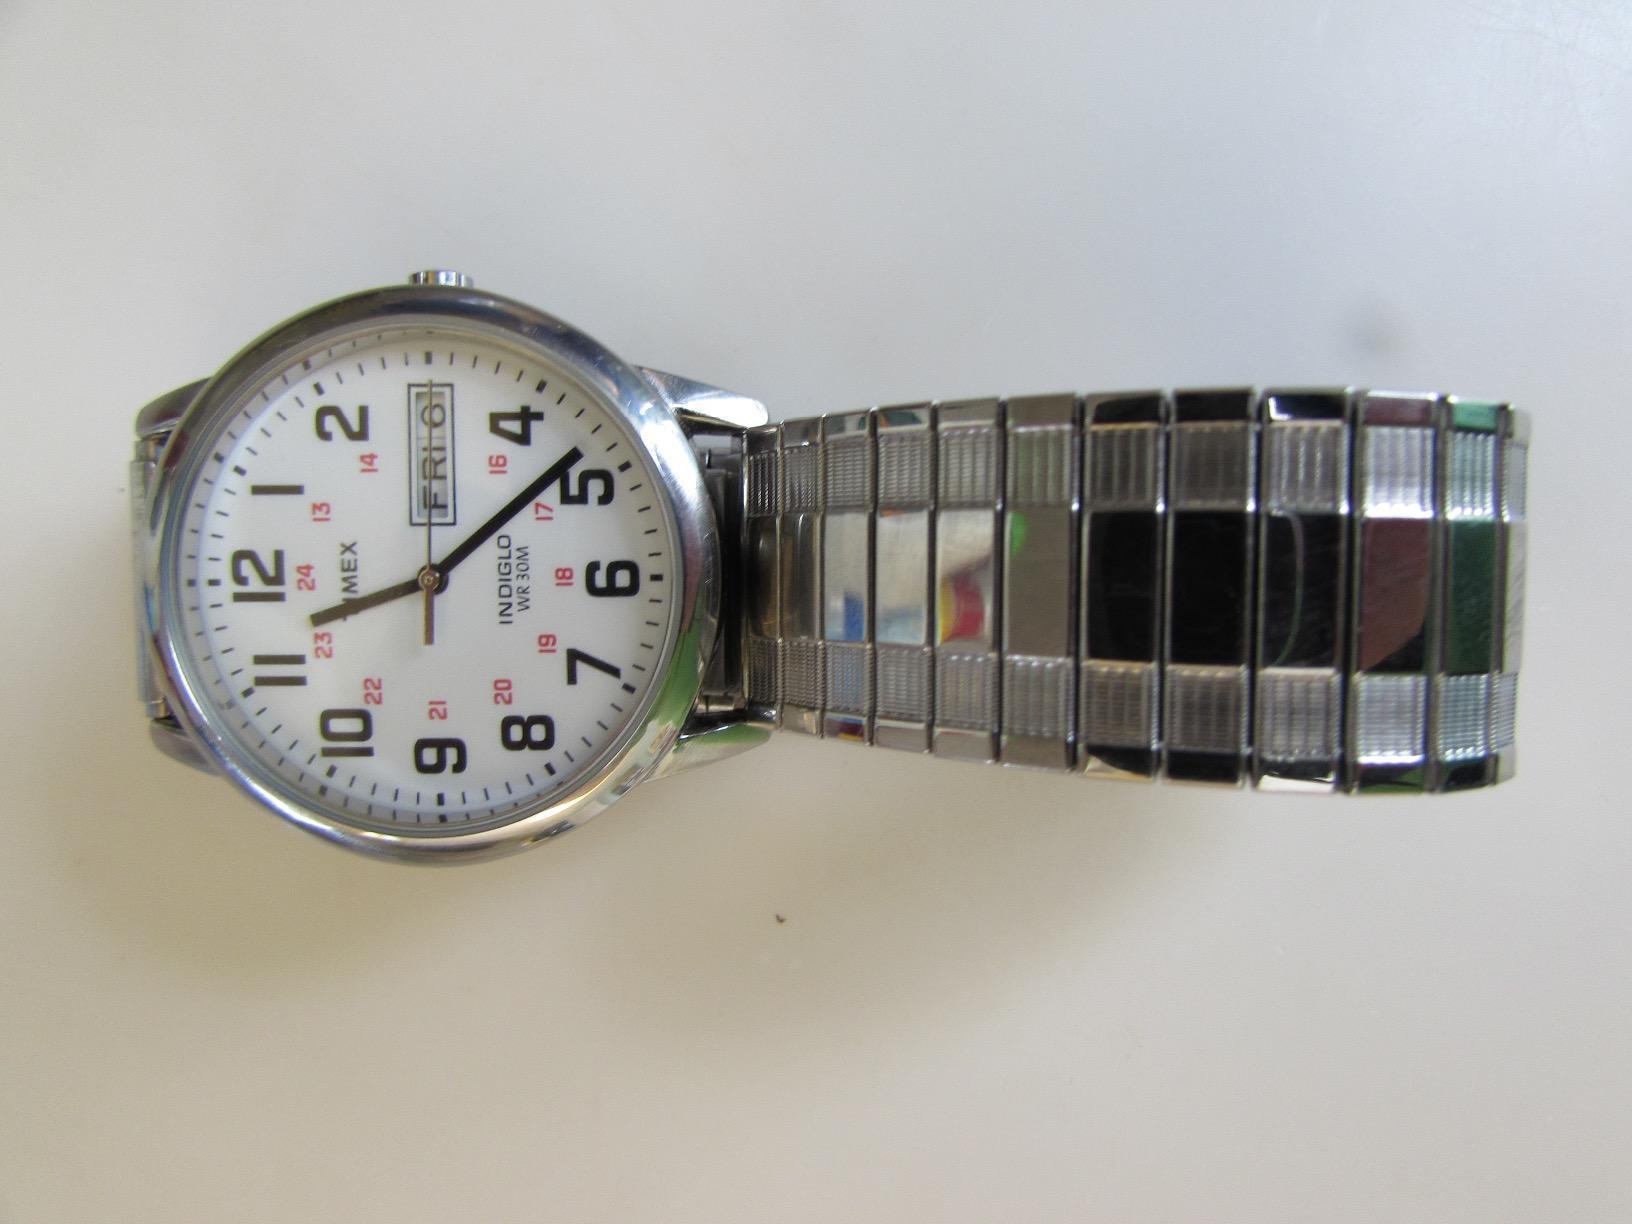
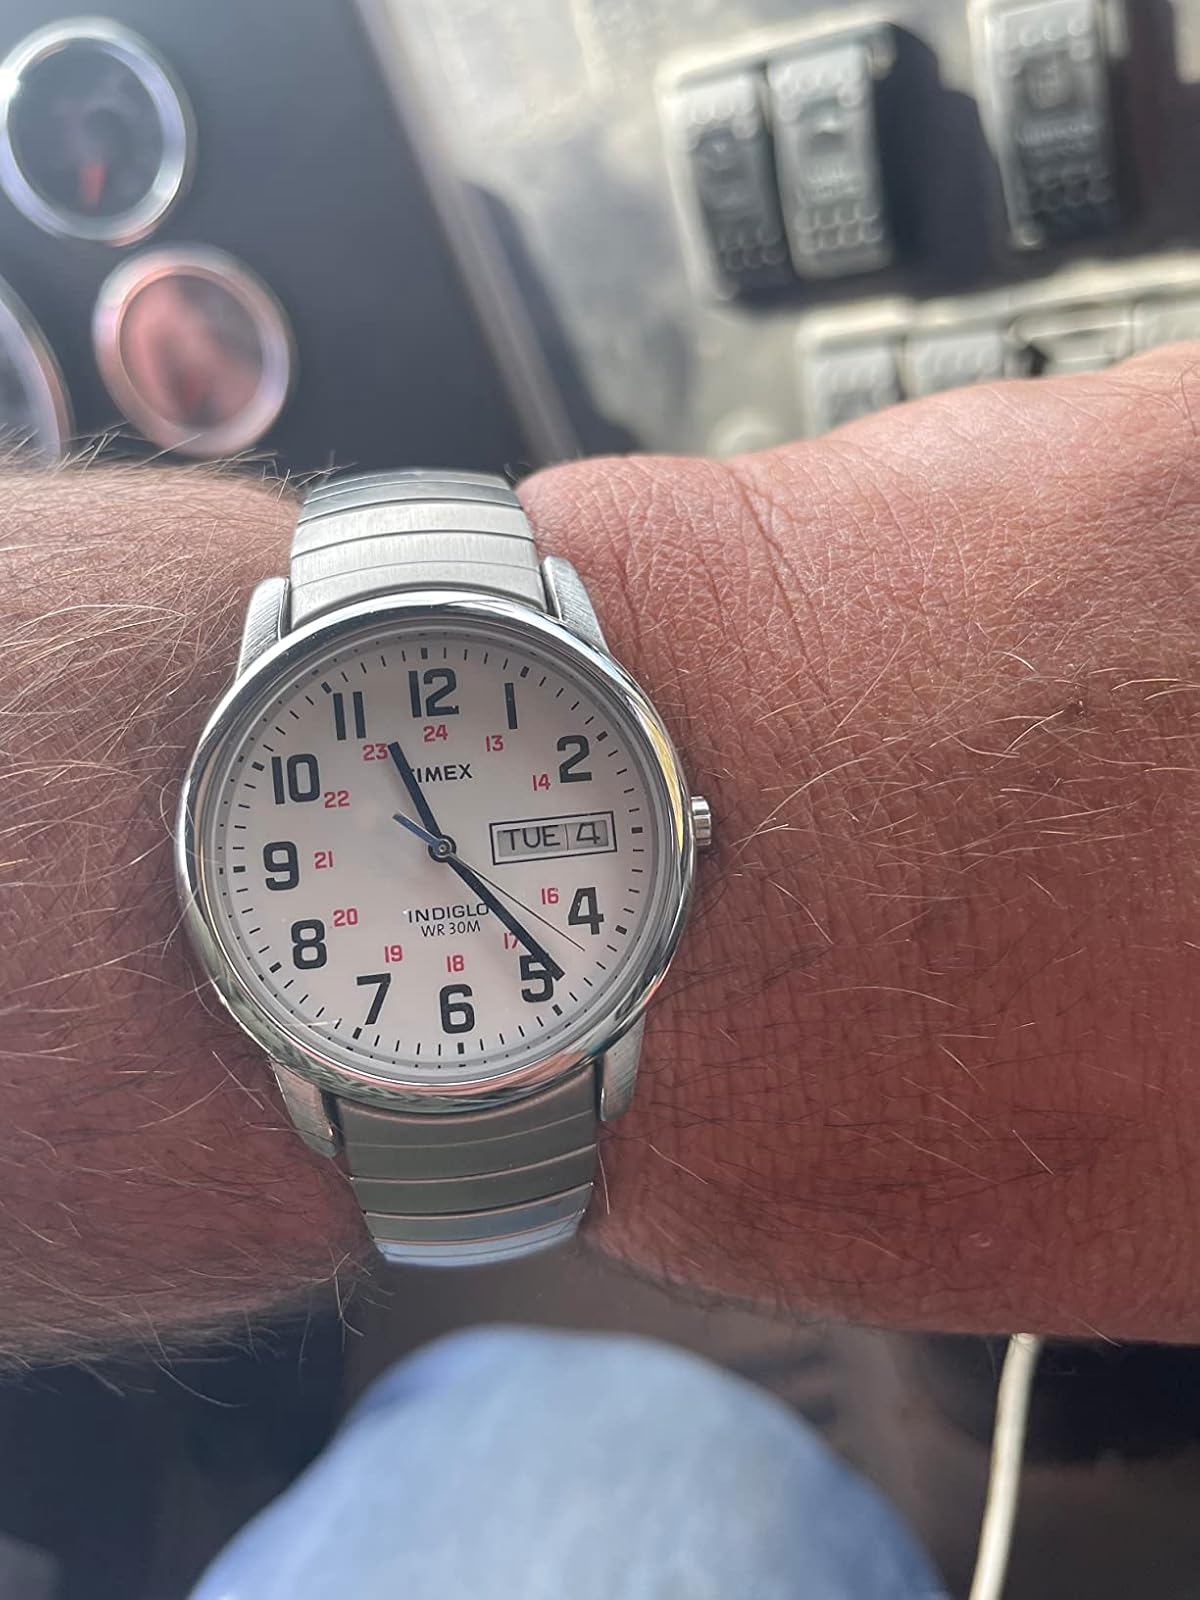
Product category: accessories_watch
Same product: yes